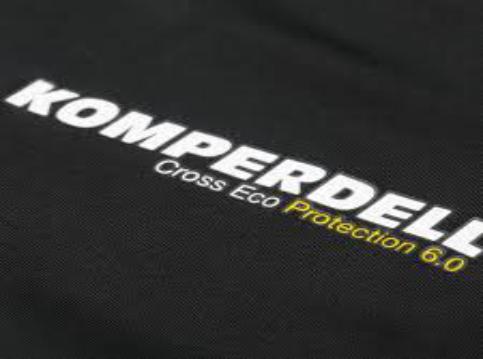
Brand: Komperdell
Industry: Sports